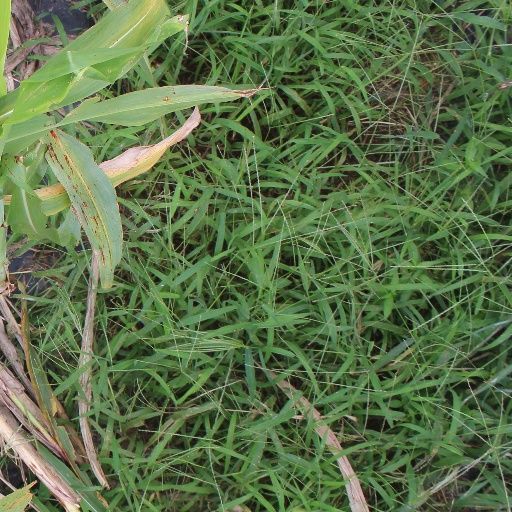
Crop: sorghum